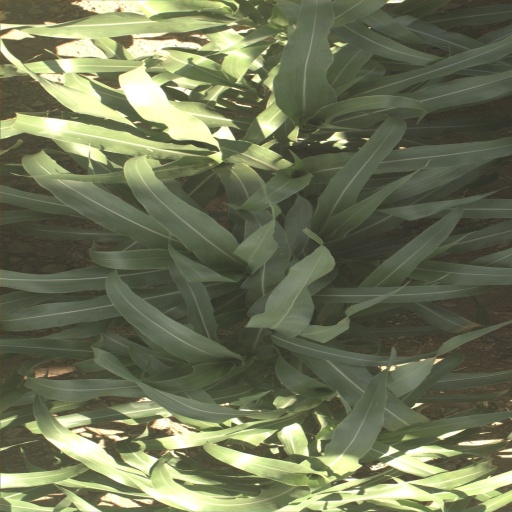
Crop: sorghum